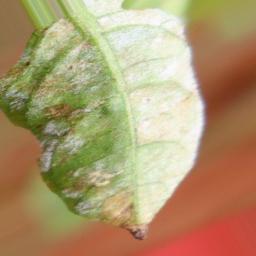
Label: powdery mildew